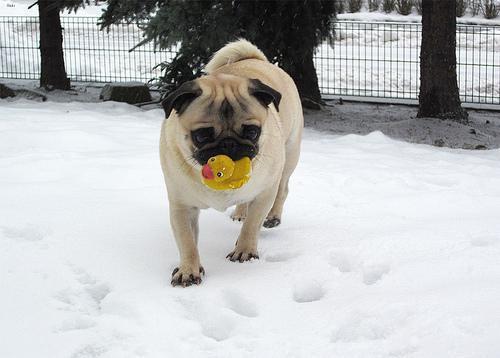
pug